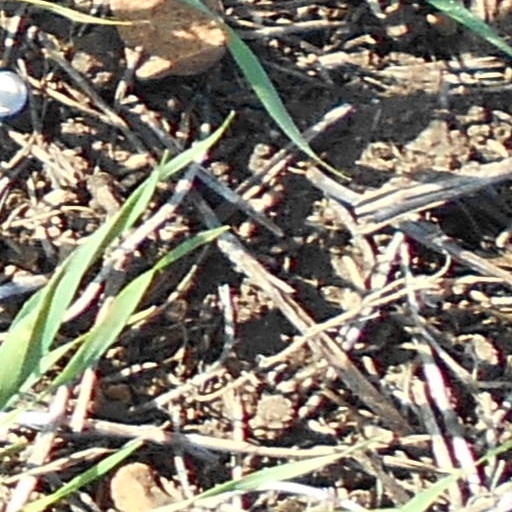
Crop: wheat